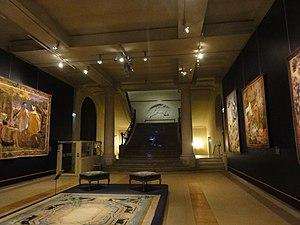
La manufacture des Gobelins est une manufacture de tapisserie dont l'entrée est située au 42, avenue des Gobelins à Paris dans le 13ᵉ arrondissement. Elle est créée en avril 1601 sous l'impulsion d'Henri IV, à l'instigation de son conseiller du commerce Barthélemy de Laffemas. Sa galerie, rénovée à partir de la fin des années 1970 afin de retrouver sa mission d'origine d'espace d'expositions, fête son 400ᵉ anniversaire lors de sa réouverture au public le 12 mai 2007.